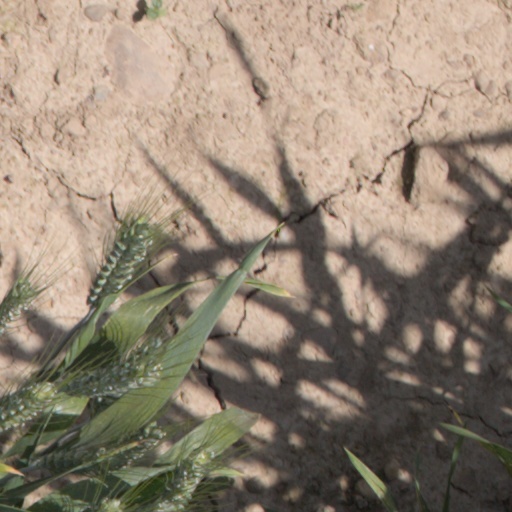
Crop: wheat